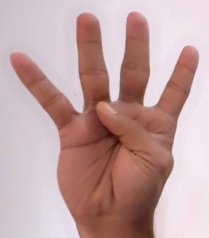
ASL sign: 4